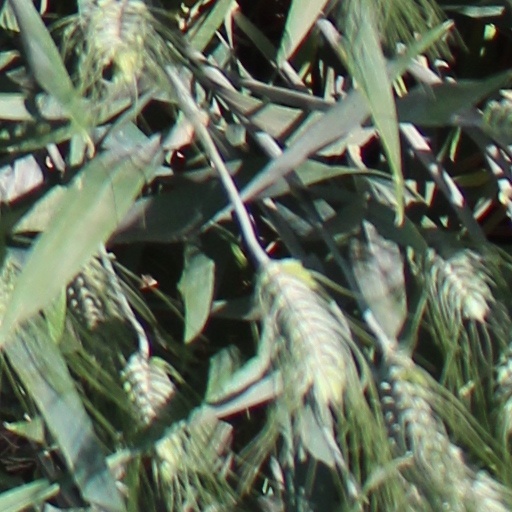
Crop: wheat